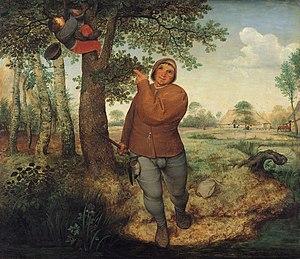
Le Paysan et le dénicheur est un tableau peint par Pieter Brueghel l'Ancien en 1568. Il est conservé au musée d'histoire de l'art de Vienne à Vienne.